Norman Taylor (RAF officer)

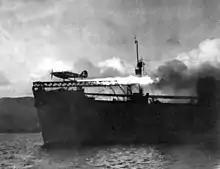
A Hawker Sea Hurricane being launched off the catapult of a CAM ship, 1941

Later in September, No. 601 Squadron was shifted to Exeter for a rest following its hectic service in the aerial campaign over southeast England. After three months, it returned to the south of England, being stationed at Northolt.